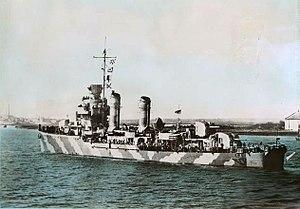
L'USS Ingraham (DD-444) est un destroyer de classe Gleaves en service dans la Marine des États-Unis pendant la Seconde Guerre mondiale. Il fut le deuxième navire nommé en l'honneur de l'officier de l'US Navy Duncan Ingraham.